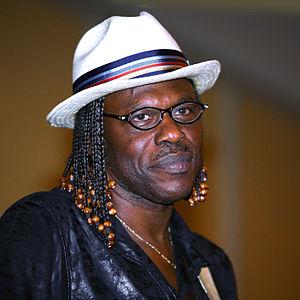
Joe Louis Walker est un chanteur et guitariste de blues américain, né le 25 décembre 1949 à San Francisco.